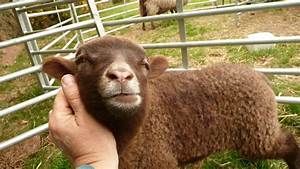
Label: pecora